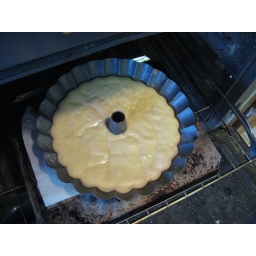
cake in the oven